Elisha Lee

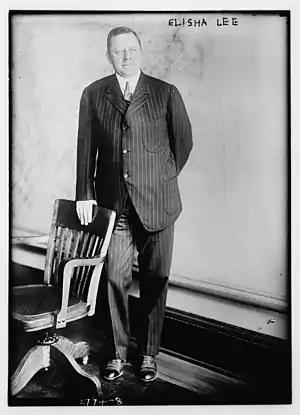

Elisha Lee (1870 - August 6, 1933) was Vice President of the Pennsylvania Railroad and later Chairman of the Managers Committee of the Railroads.